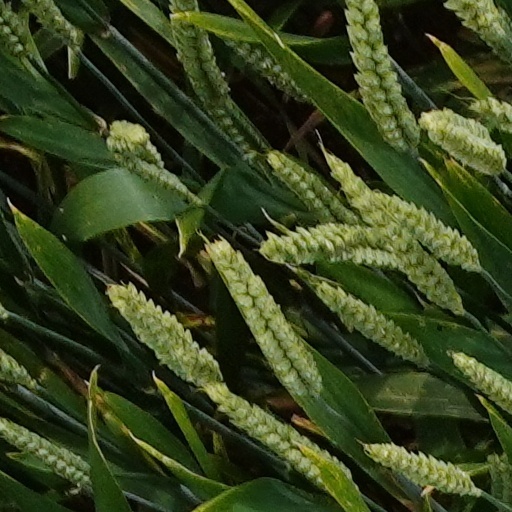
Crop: wheat